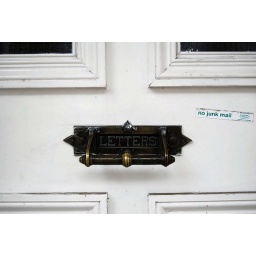
Mahatma Gandhi's letter box of the house he lived in as a law student in the 1880's.